Naka-Okazaki Station

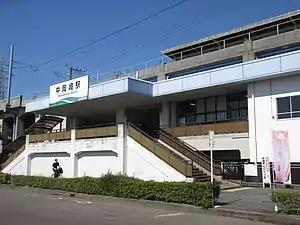
Naka-Okazaki Station in May 2019

is a railway station in the city of Okazaki, Aichi Prefecture, Japan, operated by the third sector Aichi Loop Railway Company.